Colors of Memory

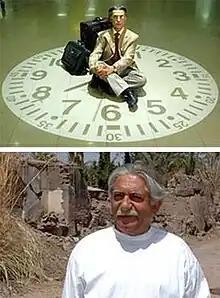
Screen captures

Colors of Memory (In Persian: مینای شهر خاموش, transliteration of title: "Minā-ye Shahr-e Khāmoush") is a 2008 Iranian film directed by Amir-Shahab Razavian, based on the events of the 2003 Bam earthquake. This film's original name is "Minā-ye Shahr-e Khāmoush" (مینای شهر خاموش), which may be translated as "The Minā of the Silent Town".